Pieter Paulus

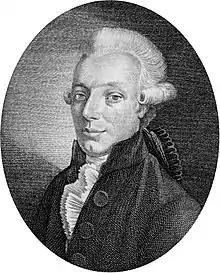
Portrait of Pieter Paulus by Reinier Vinkeles

Pieter Paulus (9 April 1753 – 17 March 1796) was a Dutch jurist, fiscal (prosecutor) of the Admiralty of the Maze and politician. He was one of the ideologues of the Dutch Patriot movement and is considered by many Dutch as the founder of their democracy and political unity.